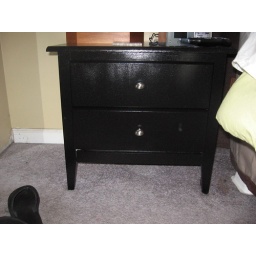
I don't know how to turn my flash off but they don't look as shiny in person